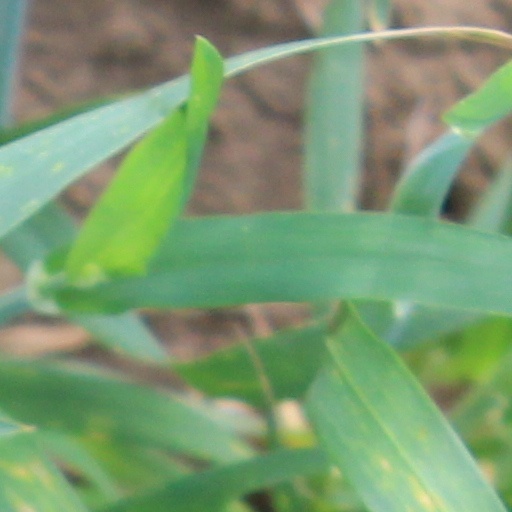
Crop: wheat